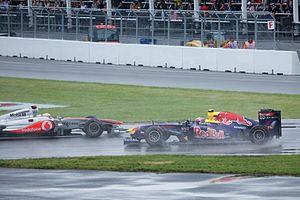
Le Grand Prix automobile du Canada 2011, disputé le 12 juin 2011 sur le circuit Gilles-Villeneuve, à Montréal, est la 846ᵉ épreuve du championnat du monde de Formule 1 courue depuis 1950, la septième manche du championnat 2011 et la quarante-et-unième édition de l'épreuve comptant pour le championnat du monde.
Lewis Carl Davidson Hamilton, né le 7 janvier 1985 à Stevenage dans le Hertfordshire en Angleterre, est un pilote automobile britannique, sextuple champion du monde de Formule 1 en 2008, 2014, 2015, 2017, 2018 et 2019, recordman du nombre de pole positions et du nombre de podiums.
Le championnat du monde de Formule 1 2011, 62ᵉ édition du championnat du monde des pilotes, est remporté par Sebastian Vettel et par son écurie Red Bull Racing-Renault.